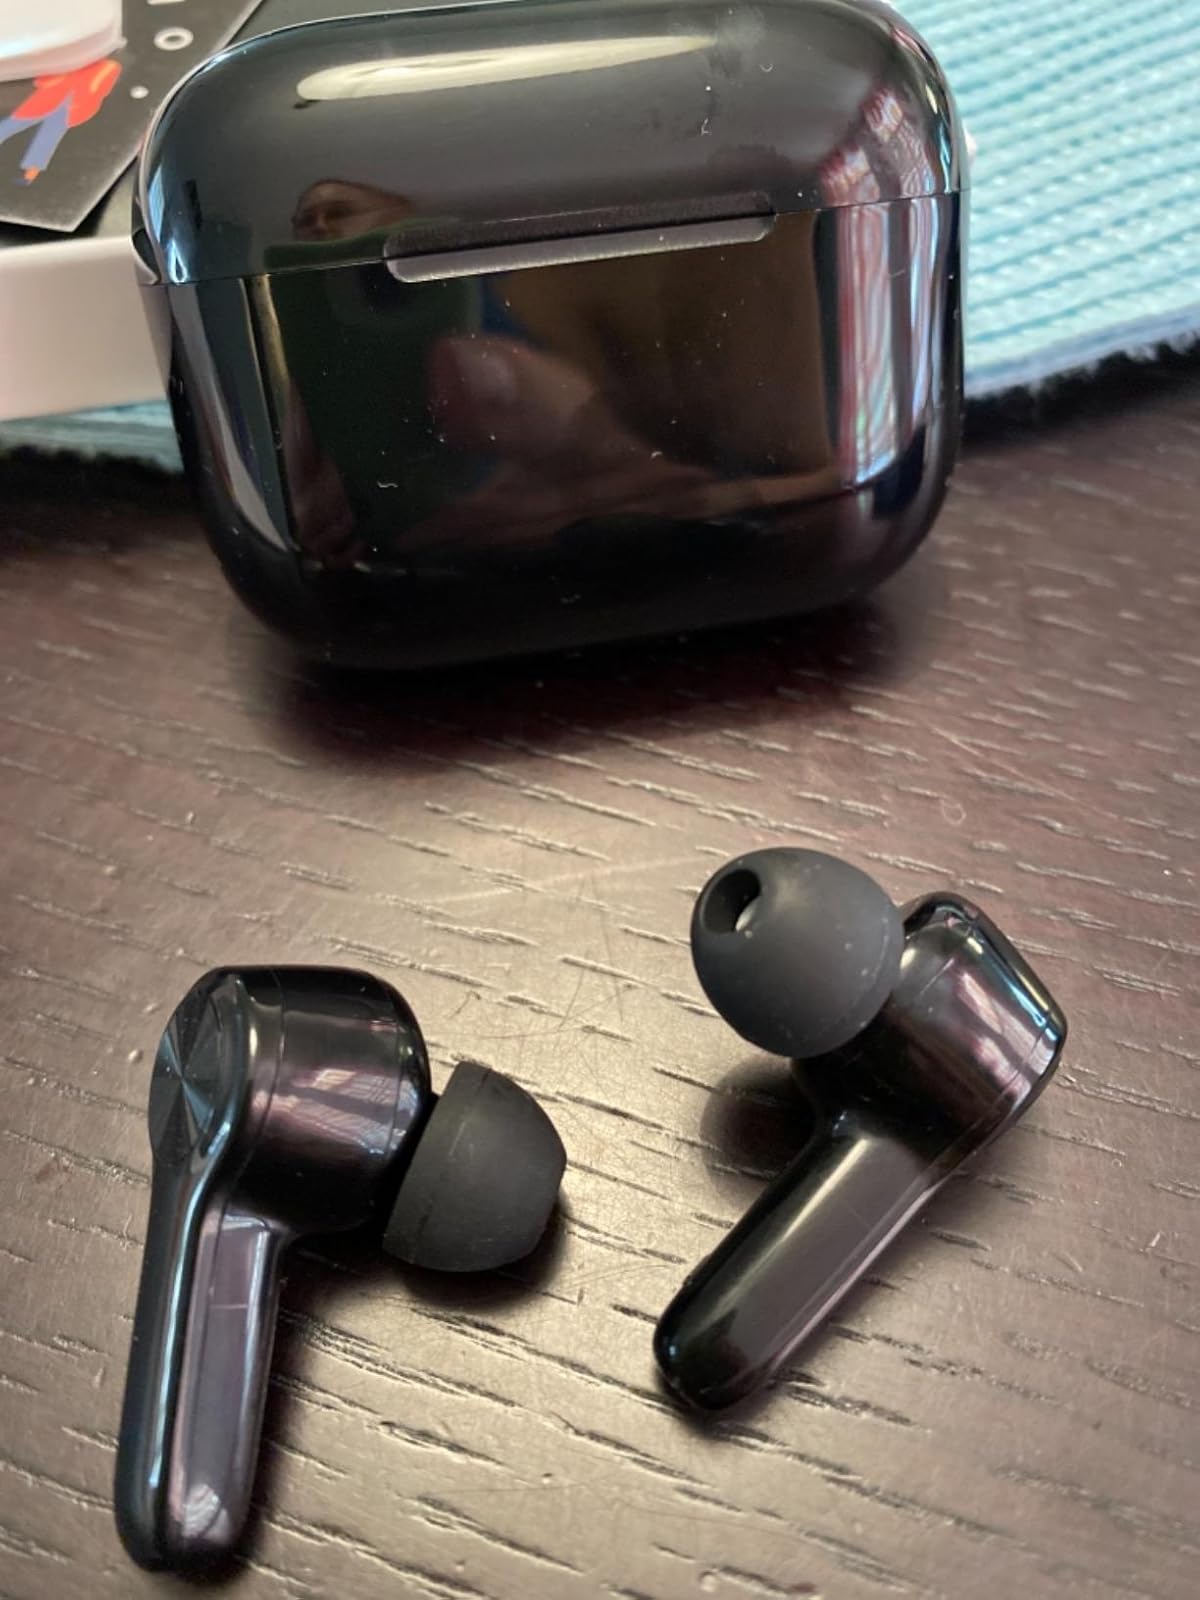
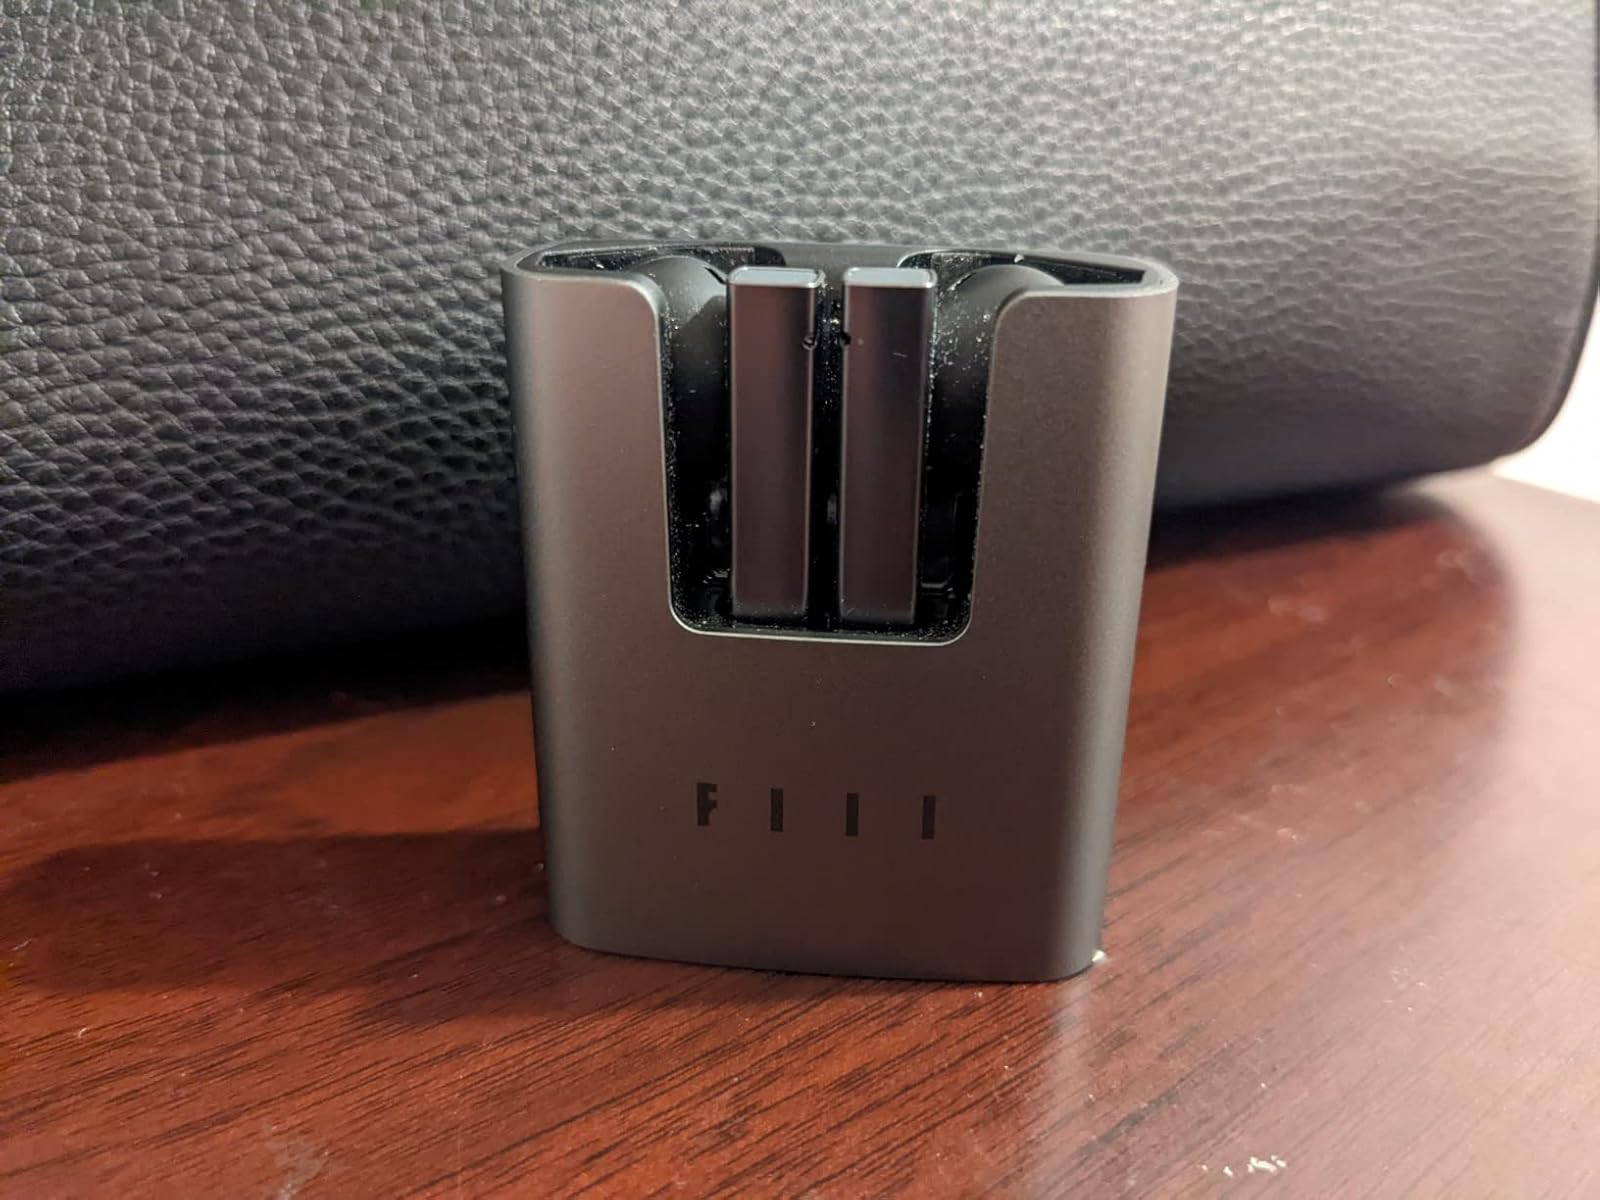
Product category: earbuds
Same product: no